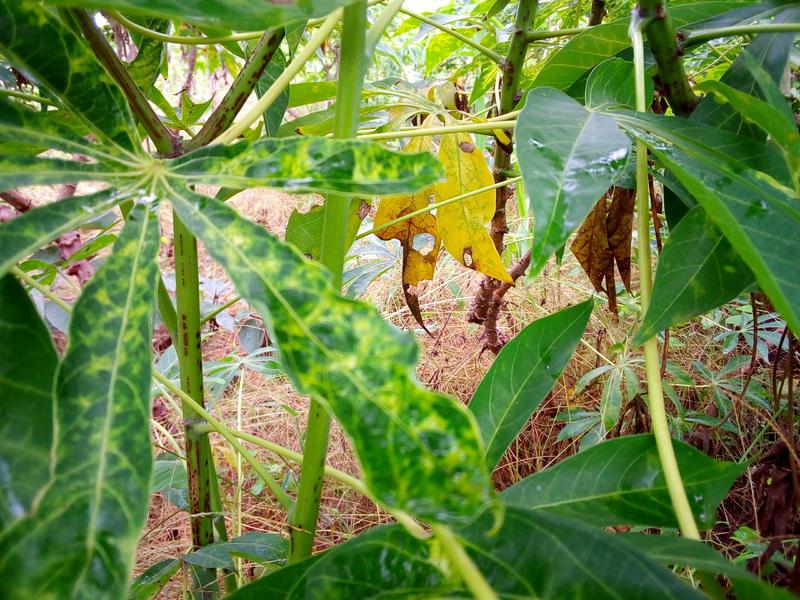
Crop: cassava
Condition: brown_streak_disease